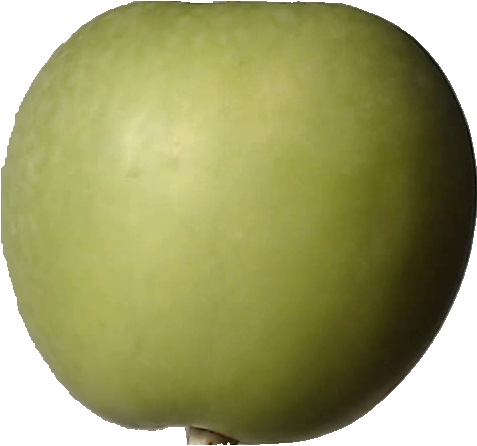
Label: apple_granny_smith_1